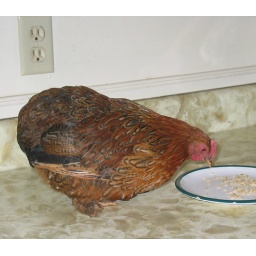
Valentine getting treats --cooked brown rice-- in the house